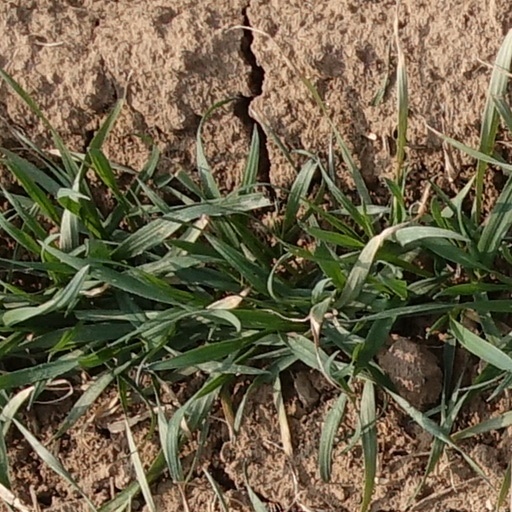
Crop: wheat